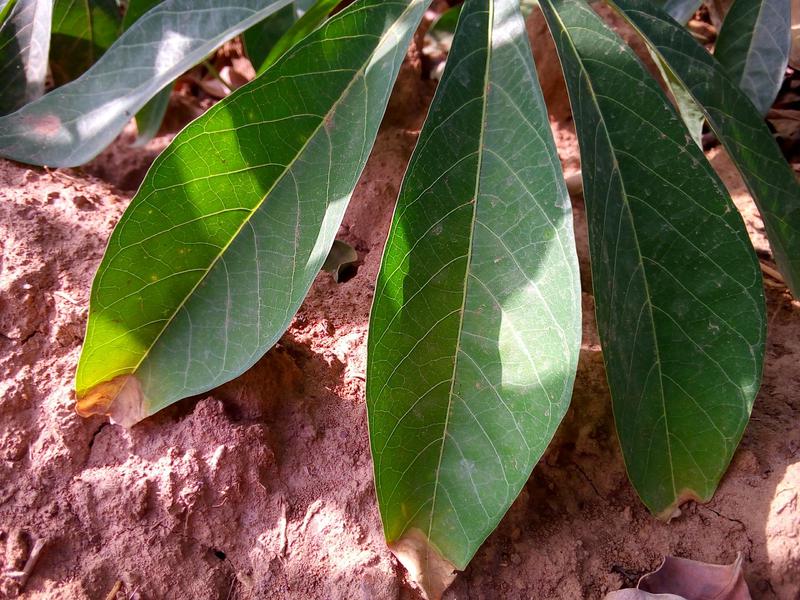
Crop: cassava
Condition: bacterial_blight